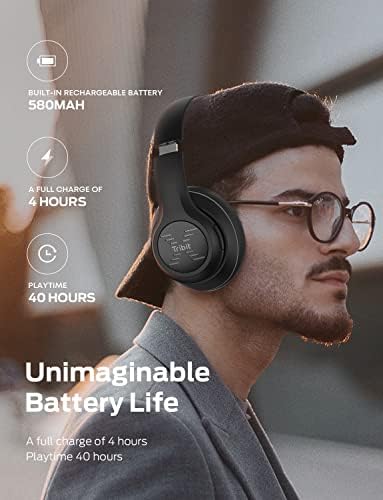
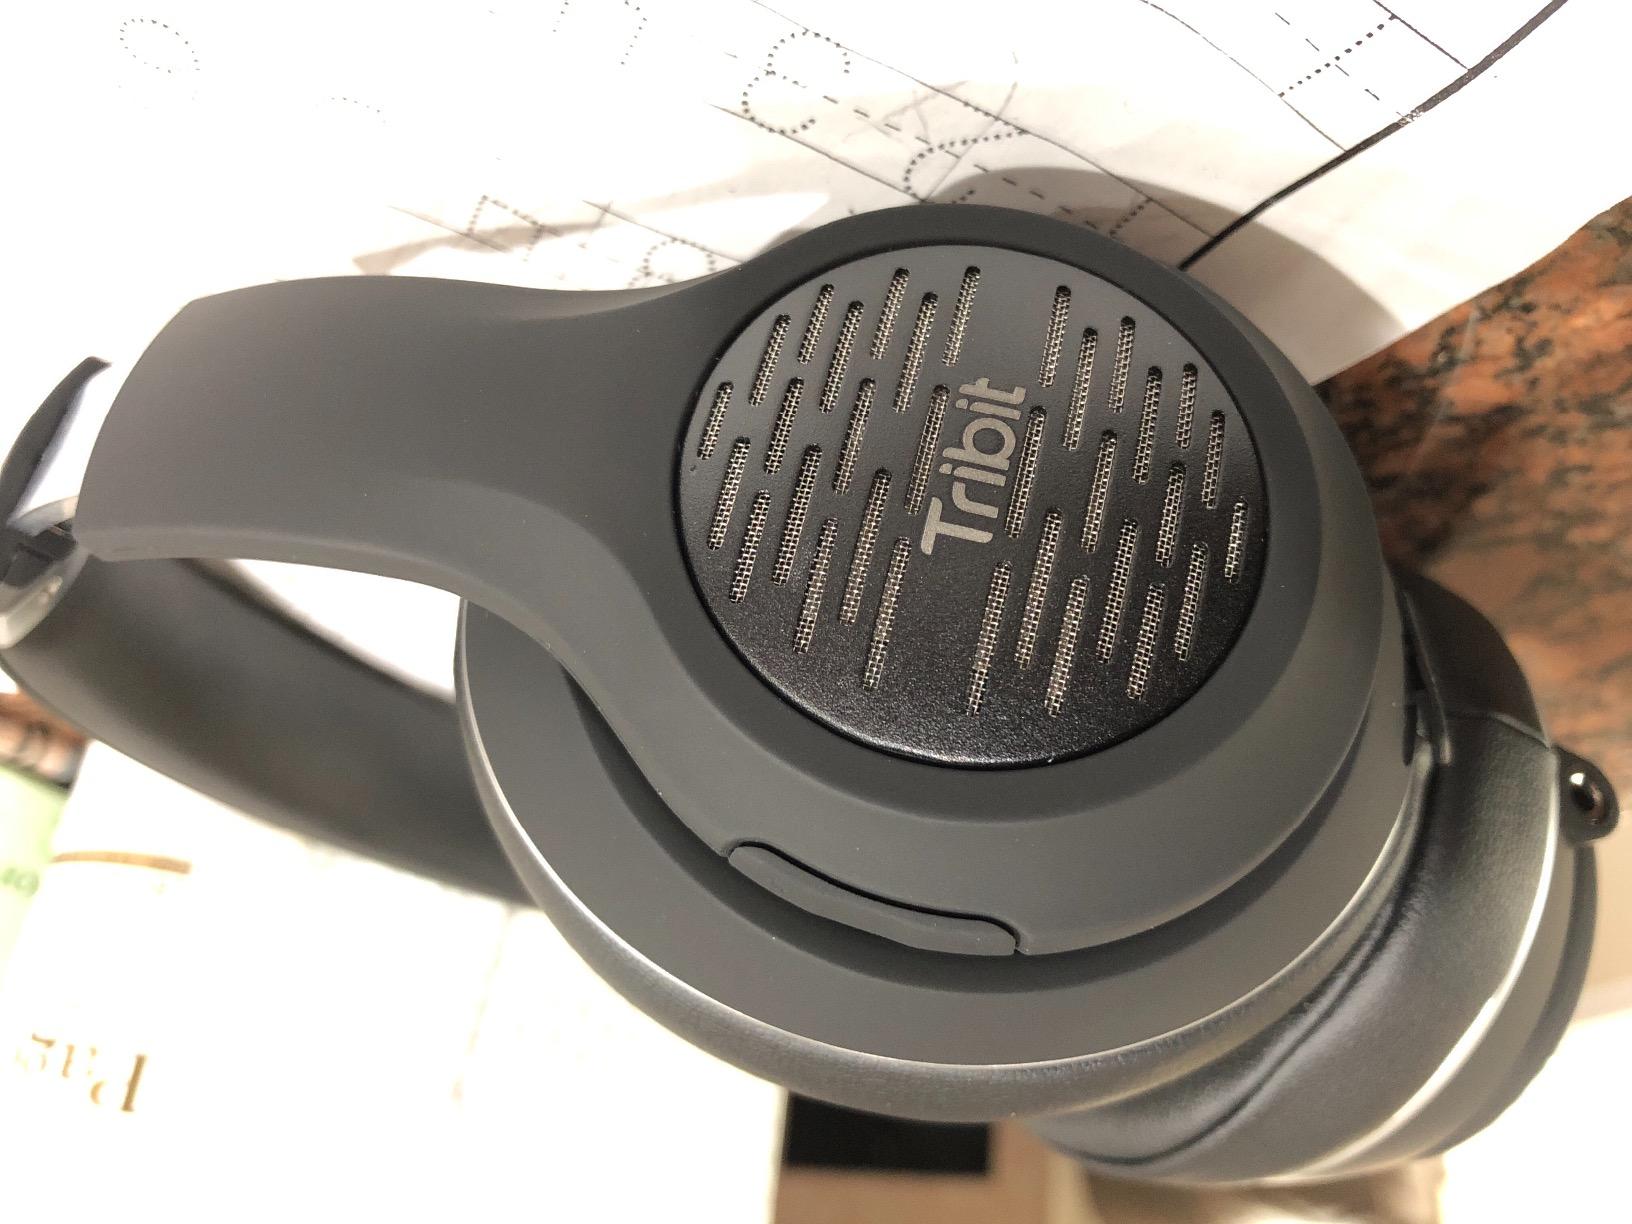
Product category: headphones
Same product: yes